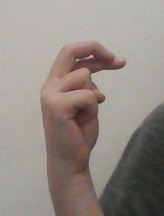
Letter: zay